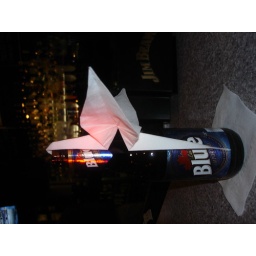
drunk bird by bunny boy